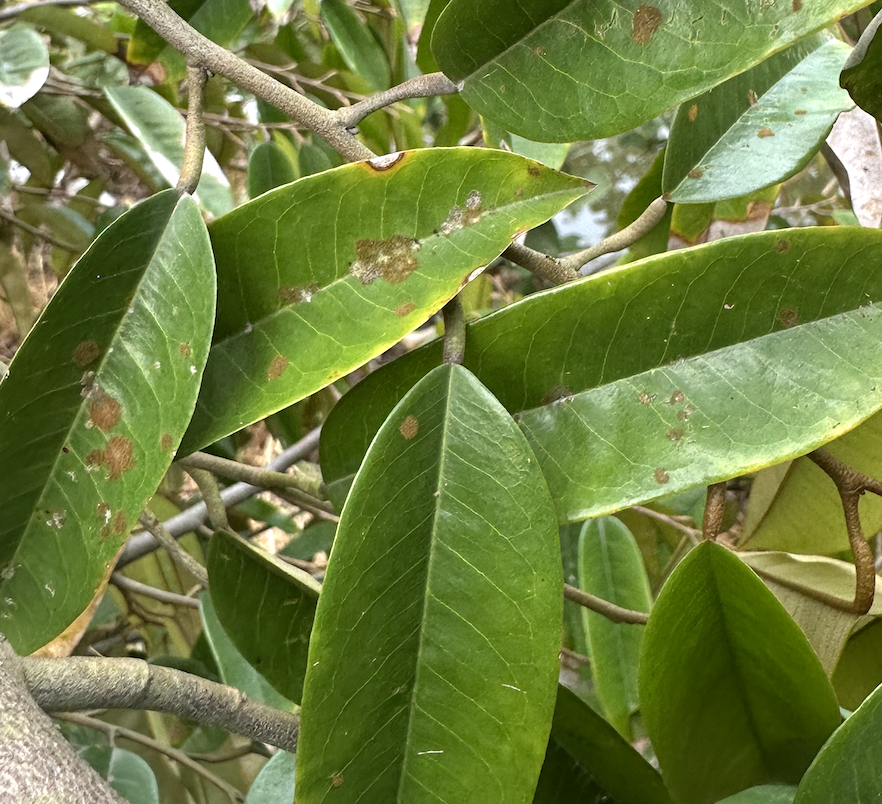
Label: stem_blight